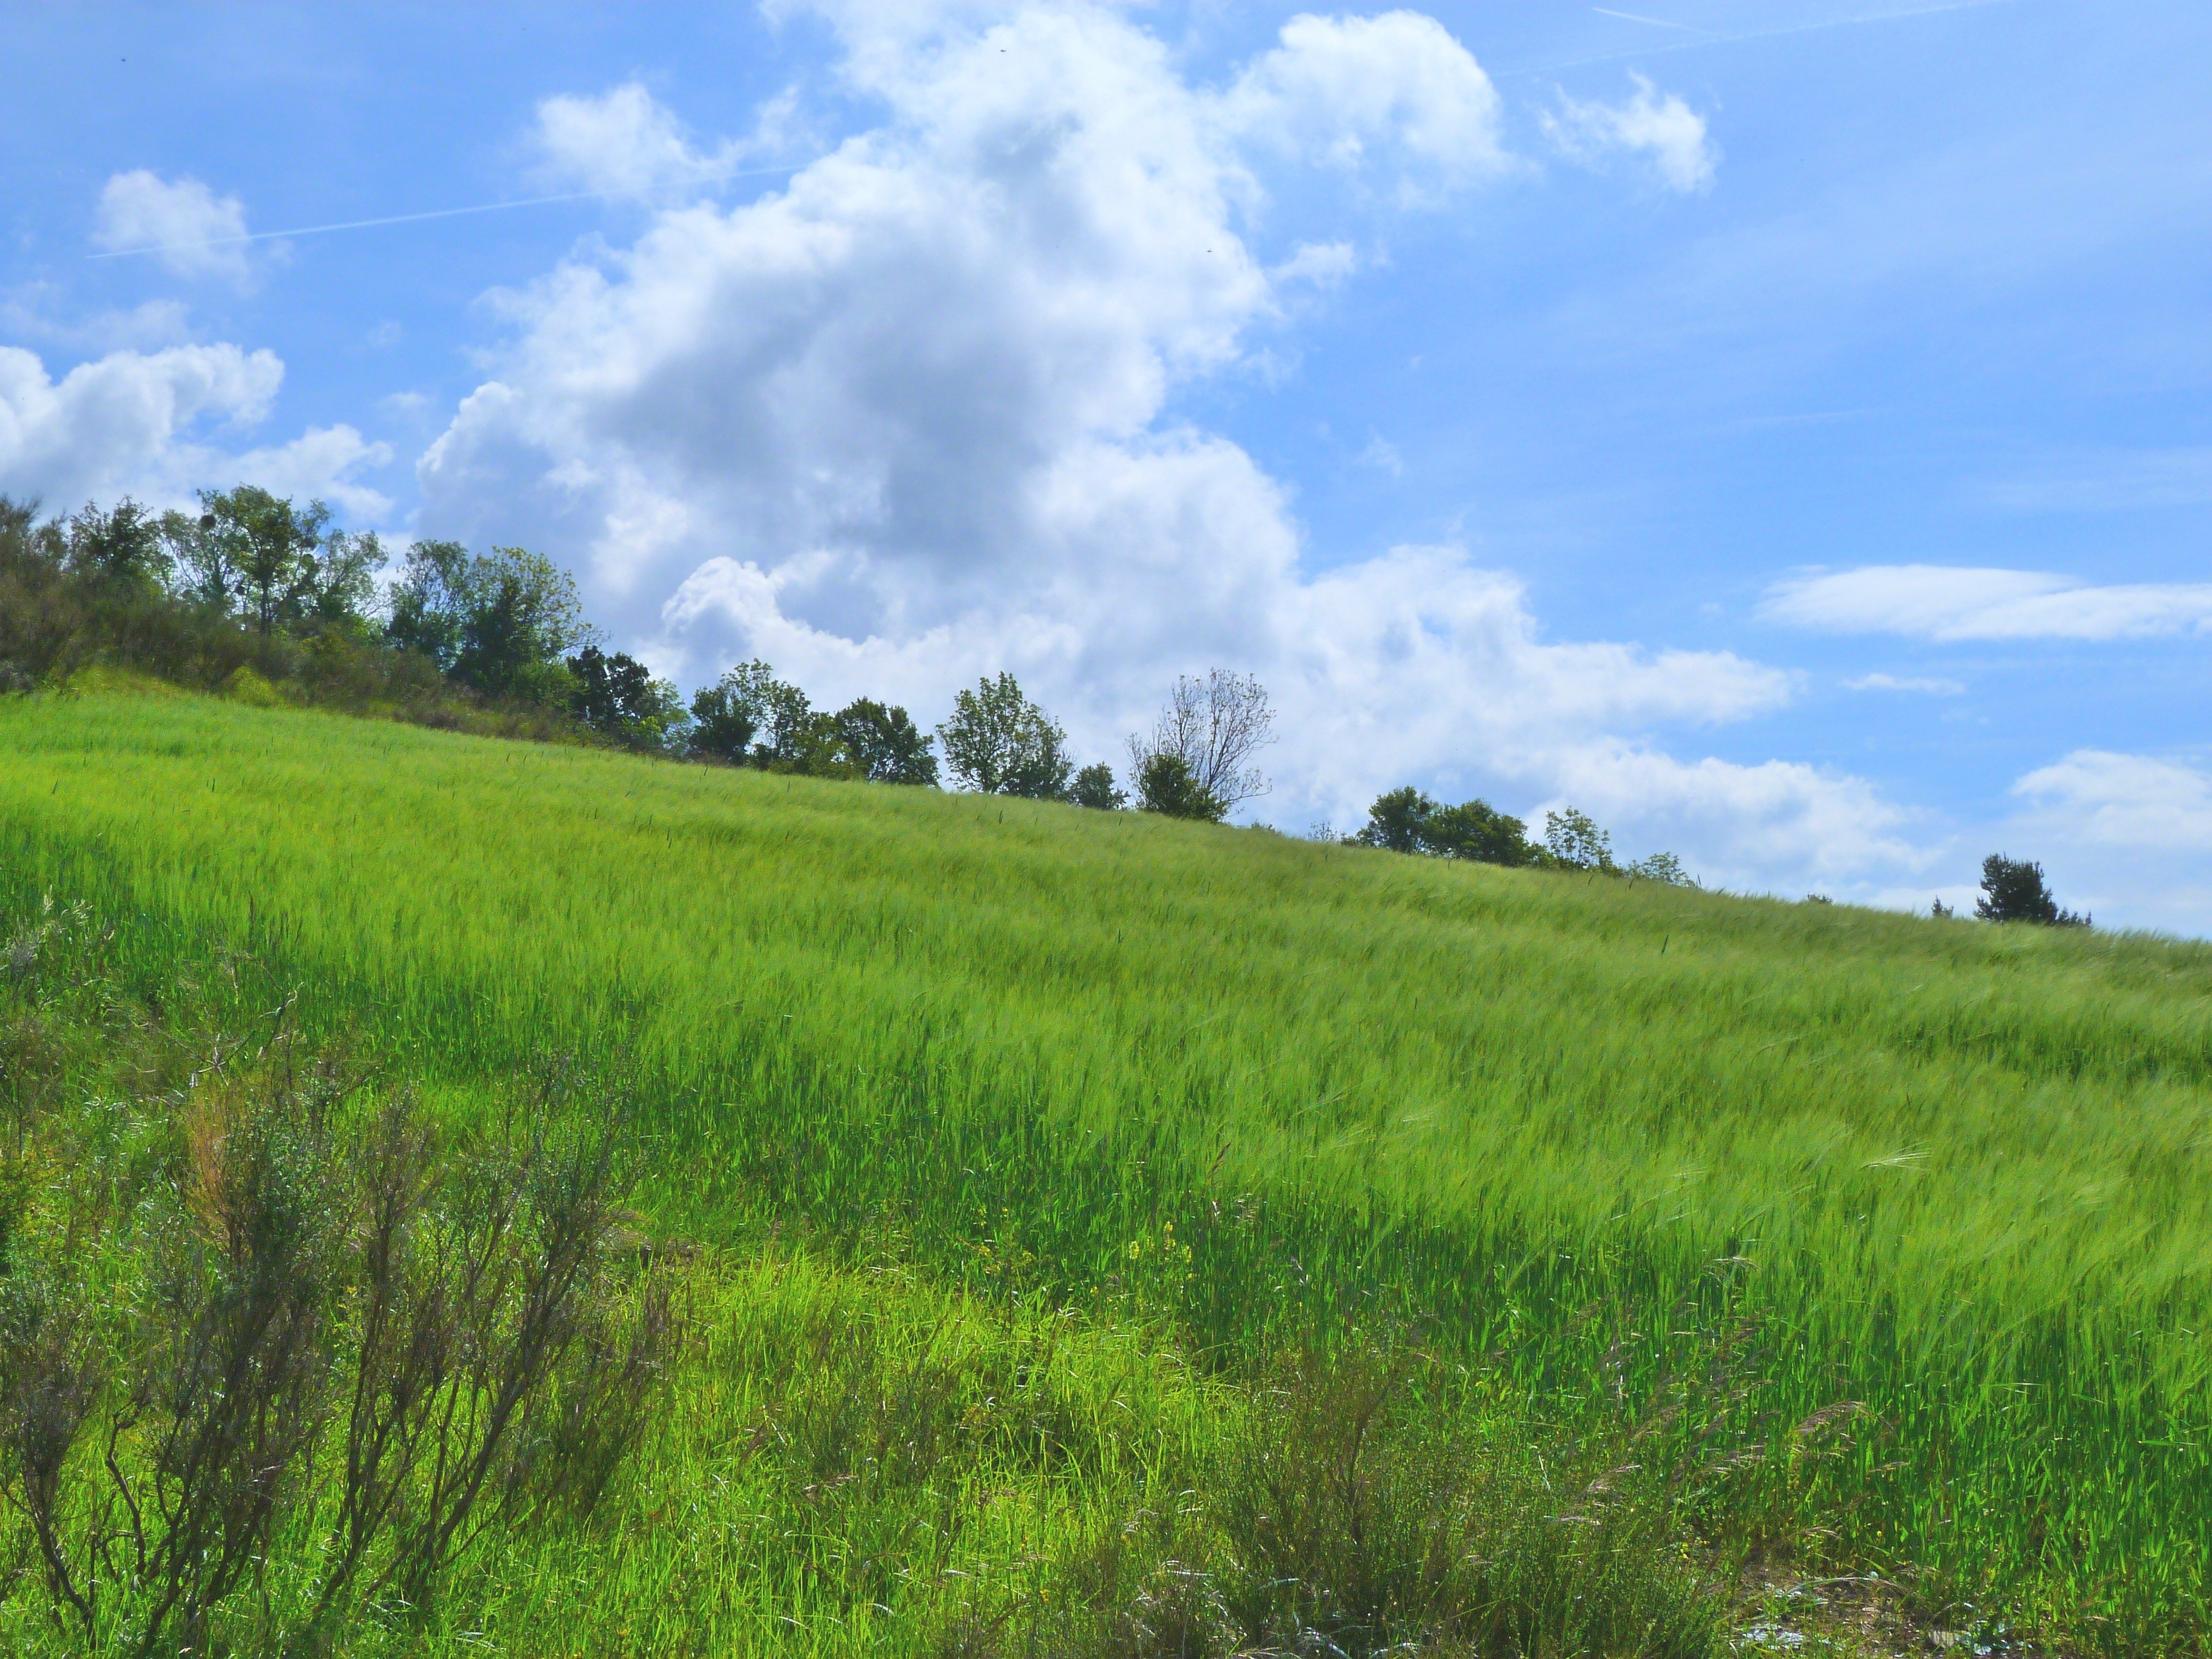
landscape, nature, grass, outdoor, marsh, cloud, sky, field, lawn, meadow, prairie, hill, spring, green, crop, pasture, soil, agriculture, plain, trees, fields, relaxation, grassland, wetland, plateau, promenade, habitat, ecosystem, steppe, rural area, paddy field, natural environment, geographical feature, grass family, land lot